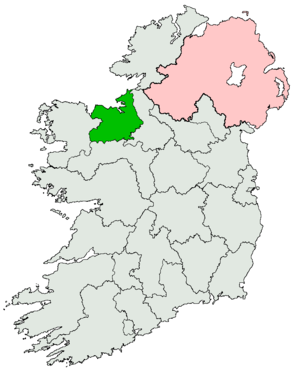
Sligo–Mayo East est une circonscription électorale irlandaise de 1921 à 1923. Elle permet d'élire des membres du Dáil Éireann, la chambre basse de l'Oireachtas, le parlement d'Irlande. L'élection se fait suivant un scrutin proportionnel plurinominal avec scrutin à vote unique transférable.